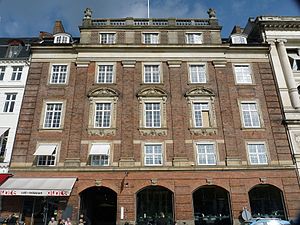
Bo Bech / Kokkekarriere / Restaurant Geist
Kongens Nytorv 8, hvor Geist holder til (2011)
Bo Bech er en dansk kok og restauratør. Bech har siden 2010 drevet restauranten Geist i København. I perioden 2004-2010 drev Bech Restaurant Paustian, der i 2008 modtog en michelinstjerne.